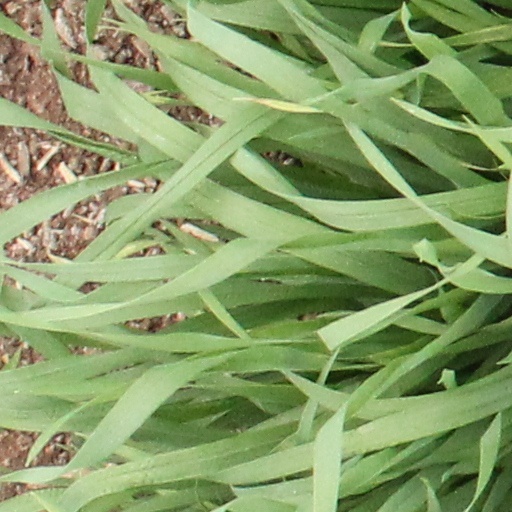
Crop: wheat